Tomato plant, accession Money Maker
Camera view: horizontal (90 deg, fisheye); turntable rotation: 60 degrees
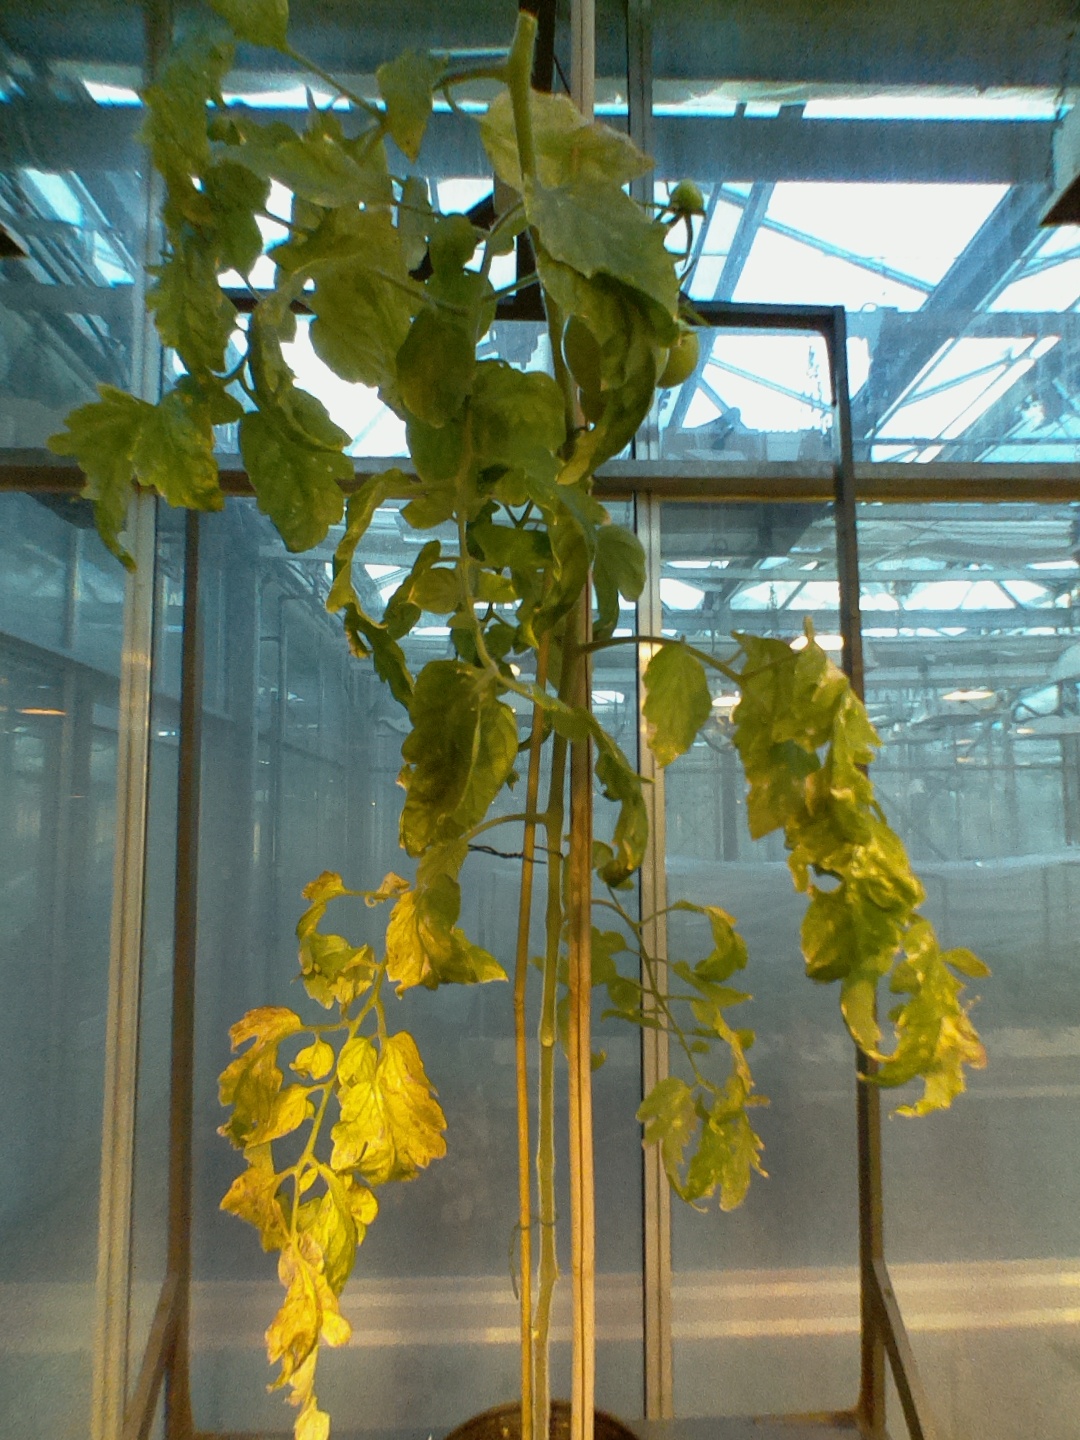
BBCH growth stage 79: 90% -100% of final fruit size